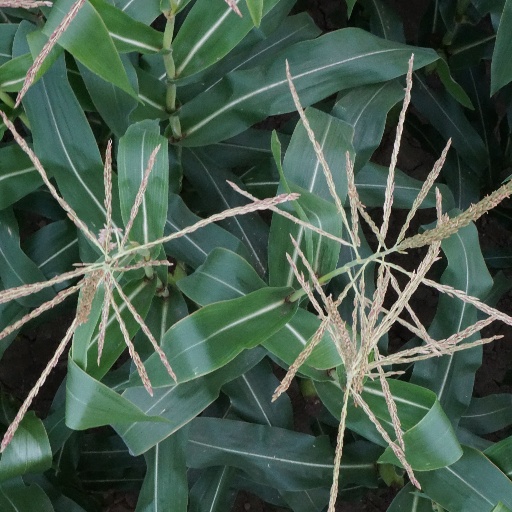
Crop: maize; corn